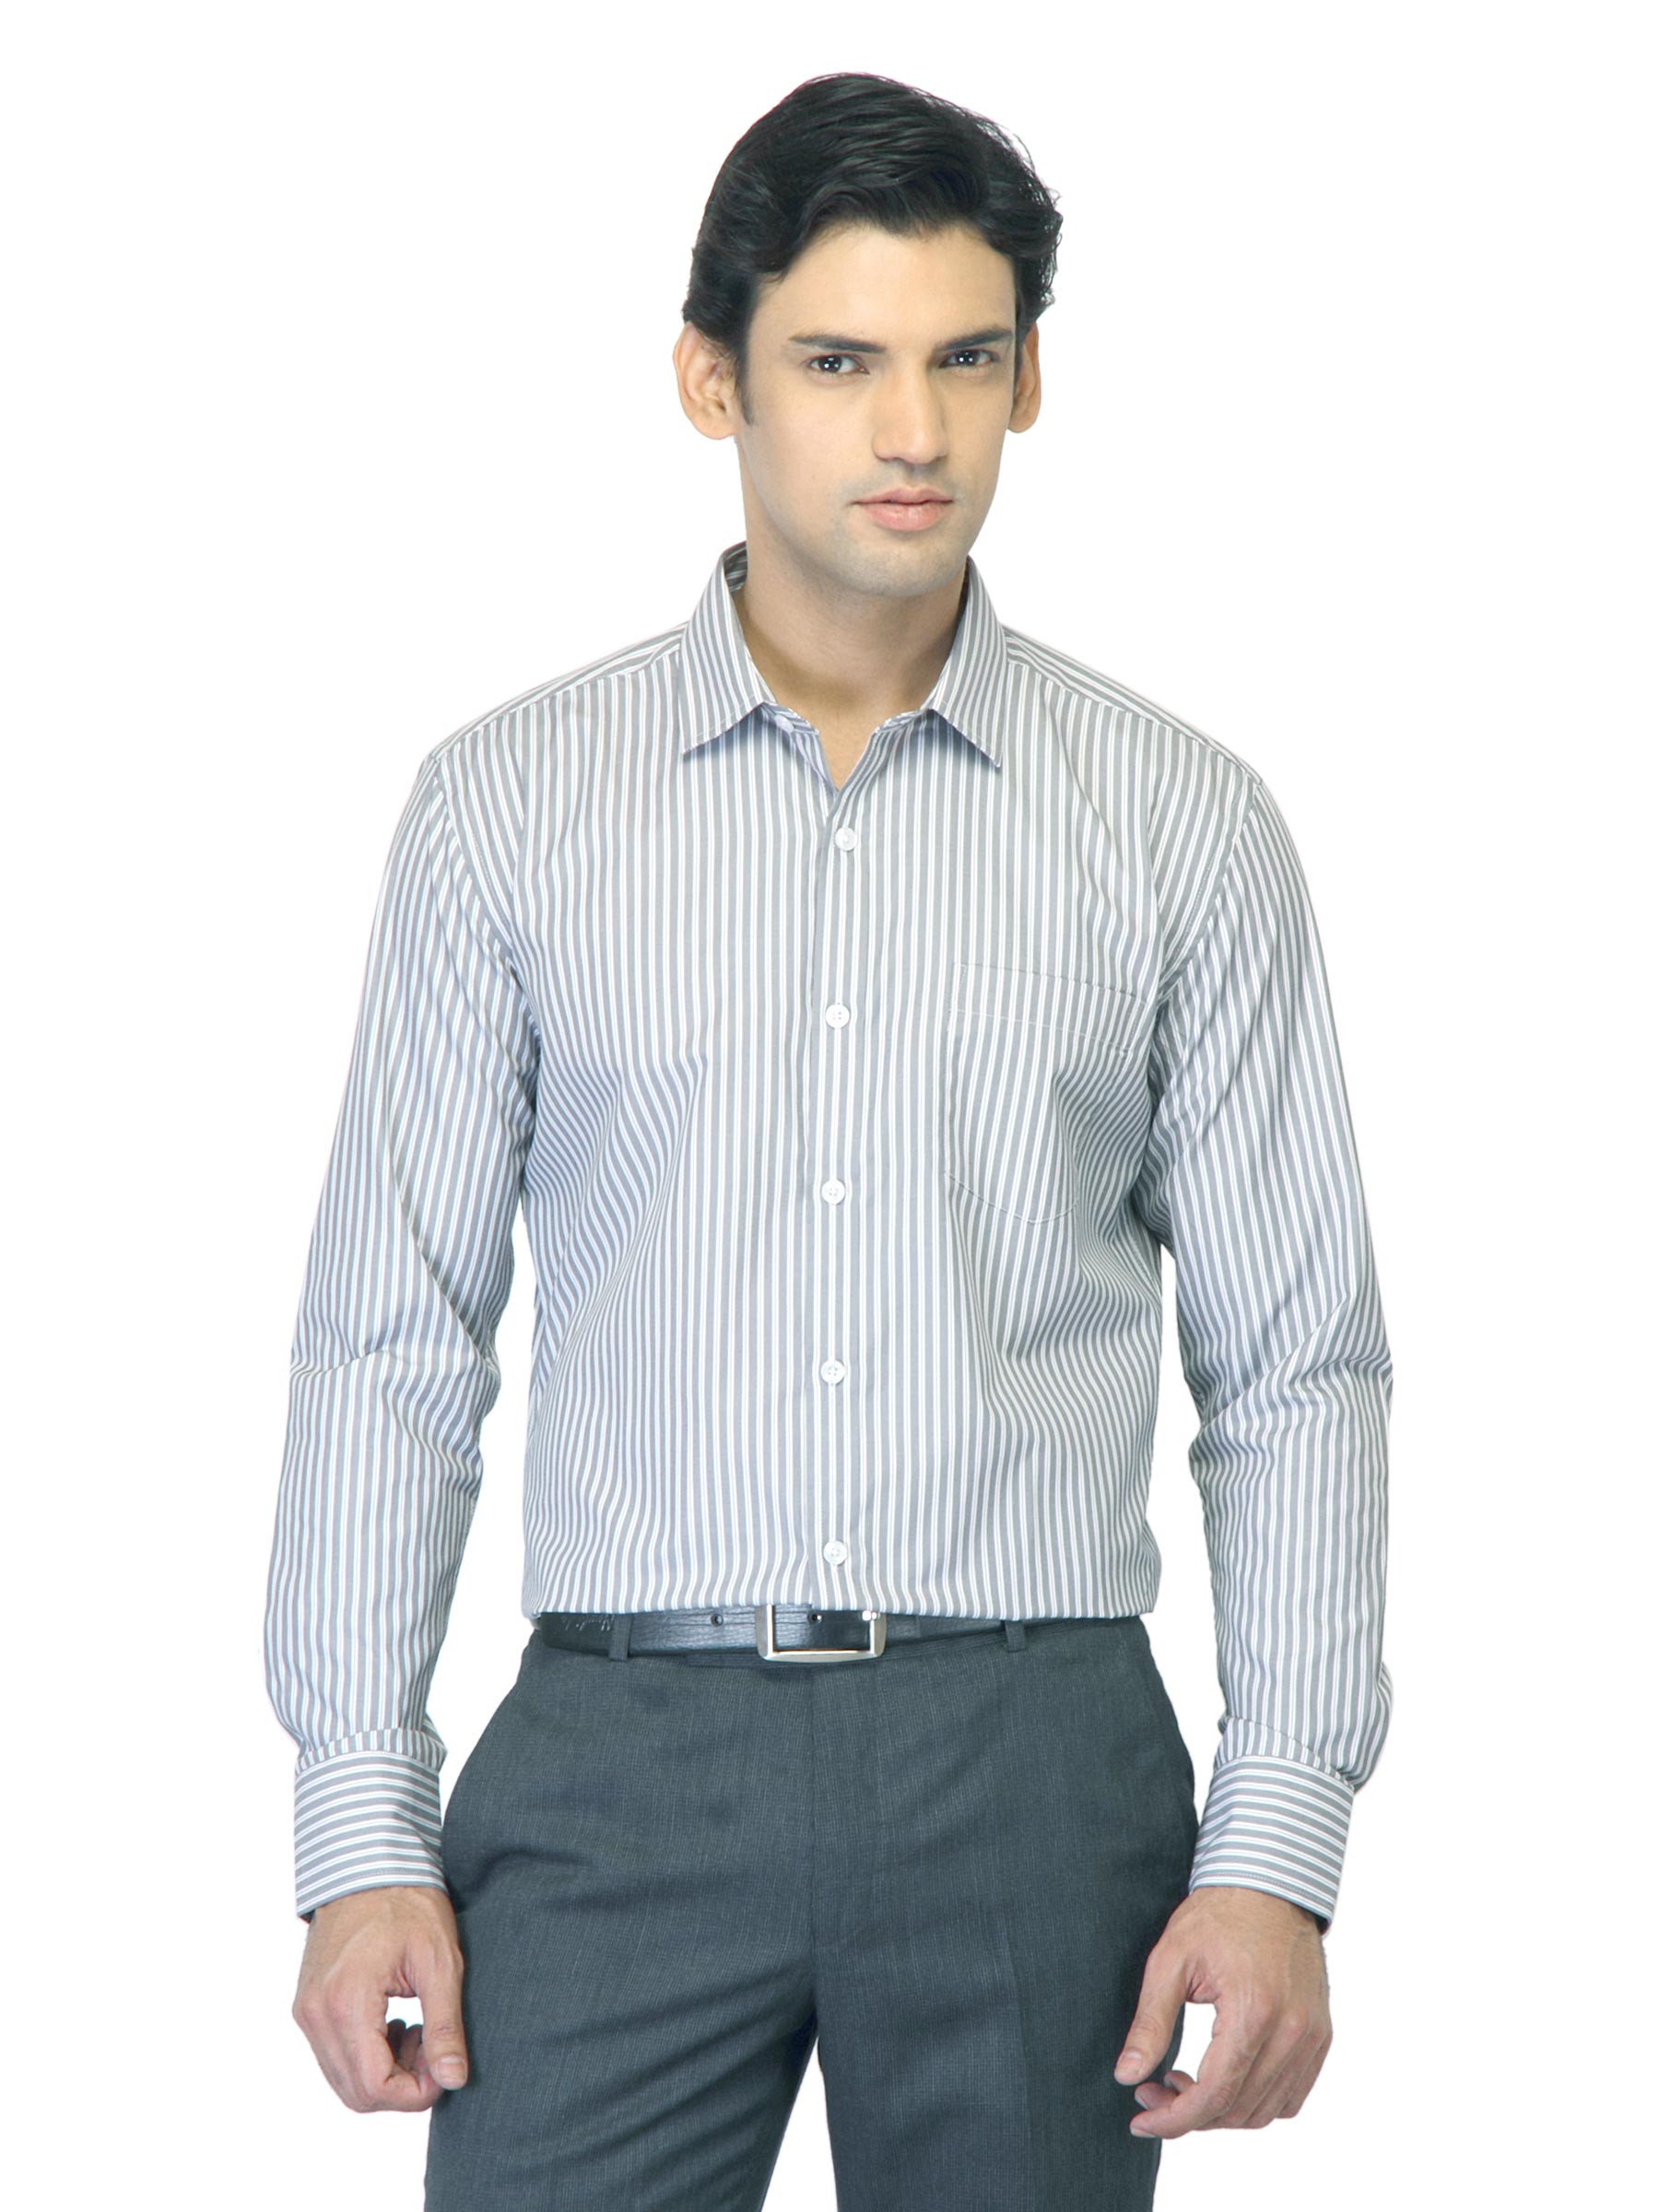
John Miller Men Striped Grey Shirt
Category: Apparel / Topwear / Shirts
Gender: Men
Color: Grey
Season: Summer 2012
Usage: Formal